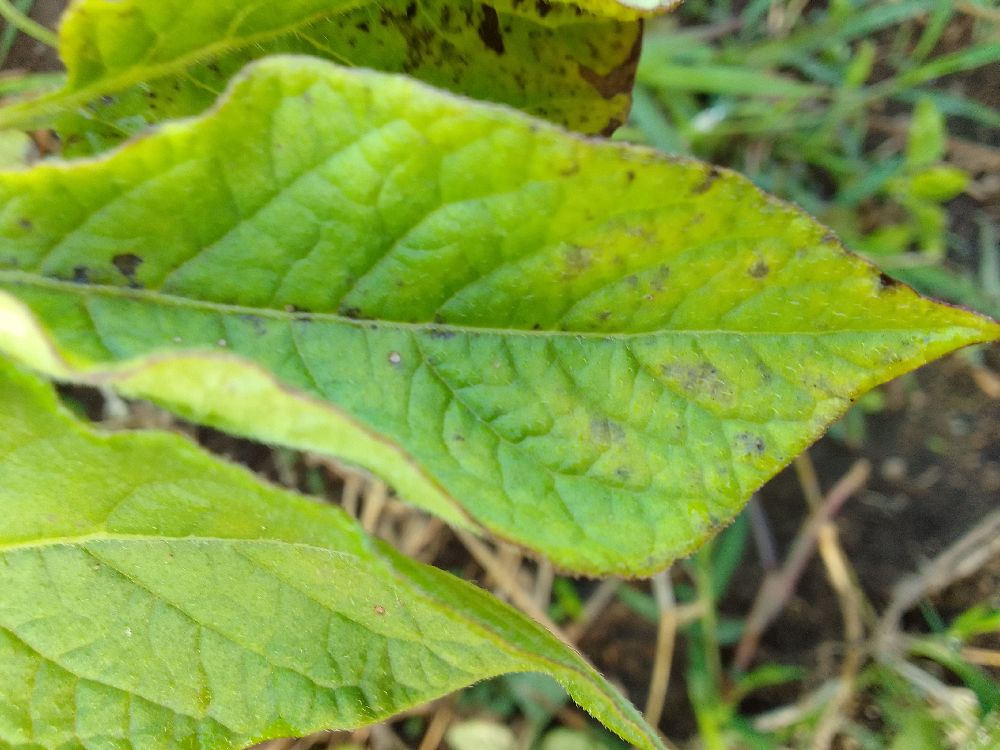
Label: Early blight